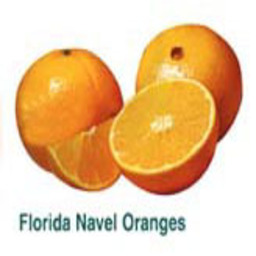
Label: Orange